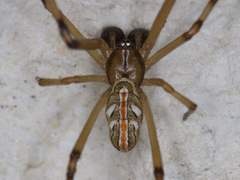
Species: Lactrodectus_hesperus